Question: Please indicate a possible affordance area of the hold_knife that can be used for holding
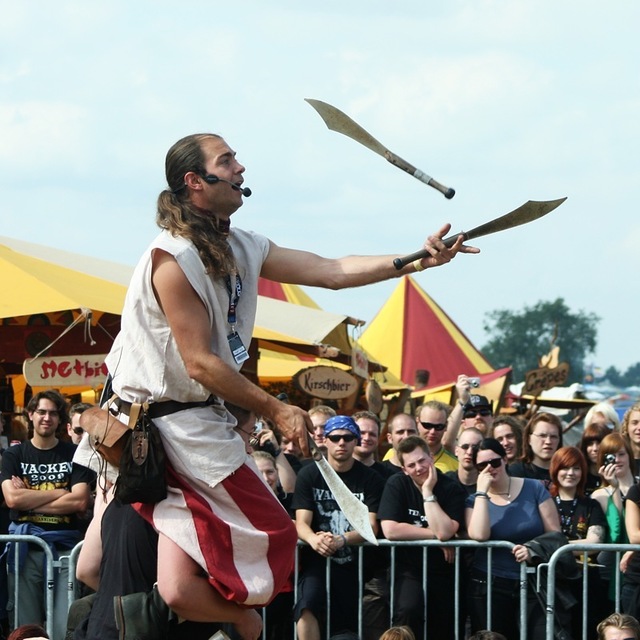
Answer: [271.5, 380.5, 320.5, 455.5]